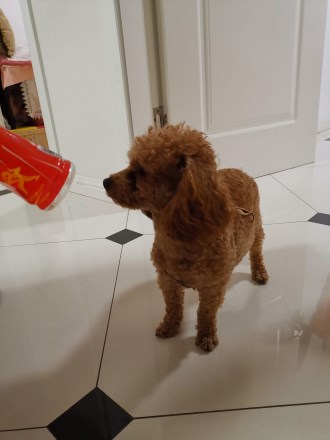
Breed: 7449-n000128-teddy